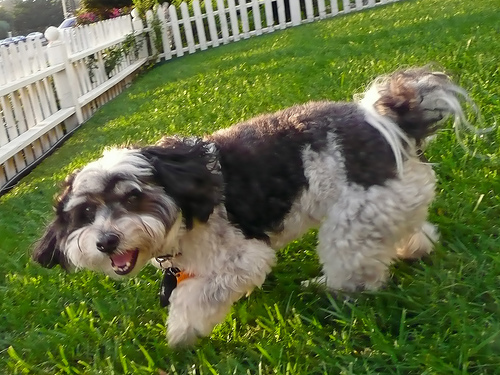
Animal: dog
Breed: havanese